How You Gonna See Me Now

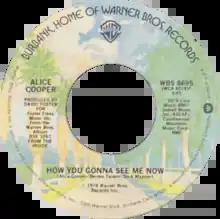
Side A of the US single

"How You Gonna See Me Now" is a song written by Alice Cooper, Bernie Taupin, and Dick Wagner, performed by Cooper and produced by David Foster. It was released on Cooper’s album, "From the Inside".